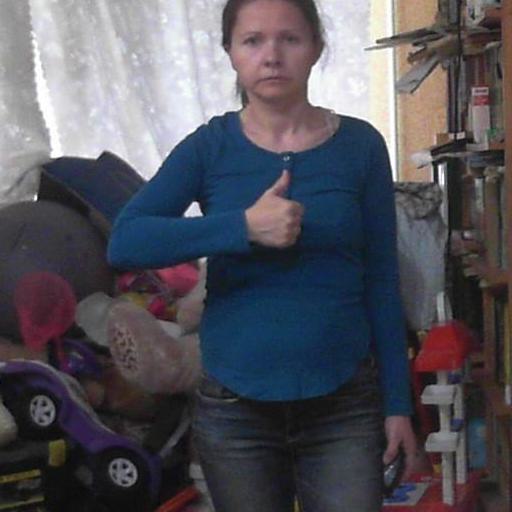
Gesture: like